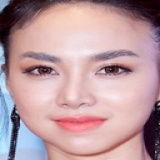
diễn viên Đinh Ngọc Diệp